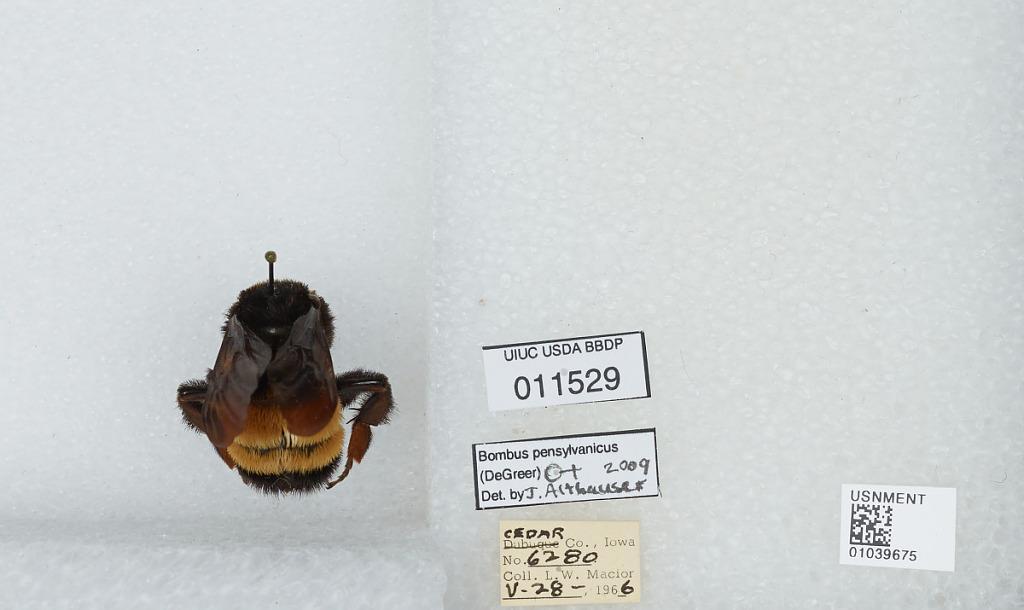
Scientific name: Bombus (Fervidobombus) pensylvanicus pensylvanicus (De Geer)
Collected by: L. Macior
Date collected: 1966-5-28
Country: United States
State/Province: Iowa
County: Cedar
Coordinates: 41.77, -91.13
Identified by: Althauser, J.